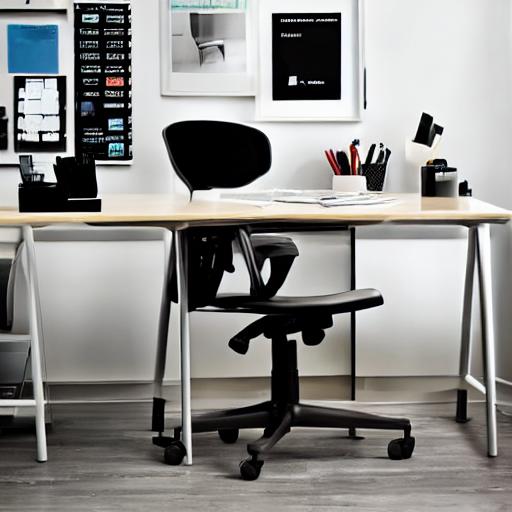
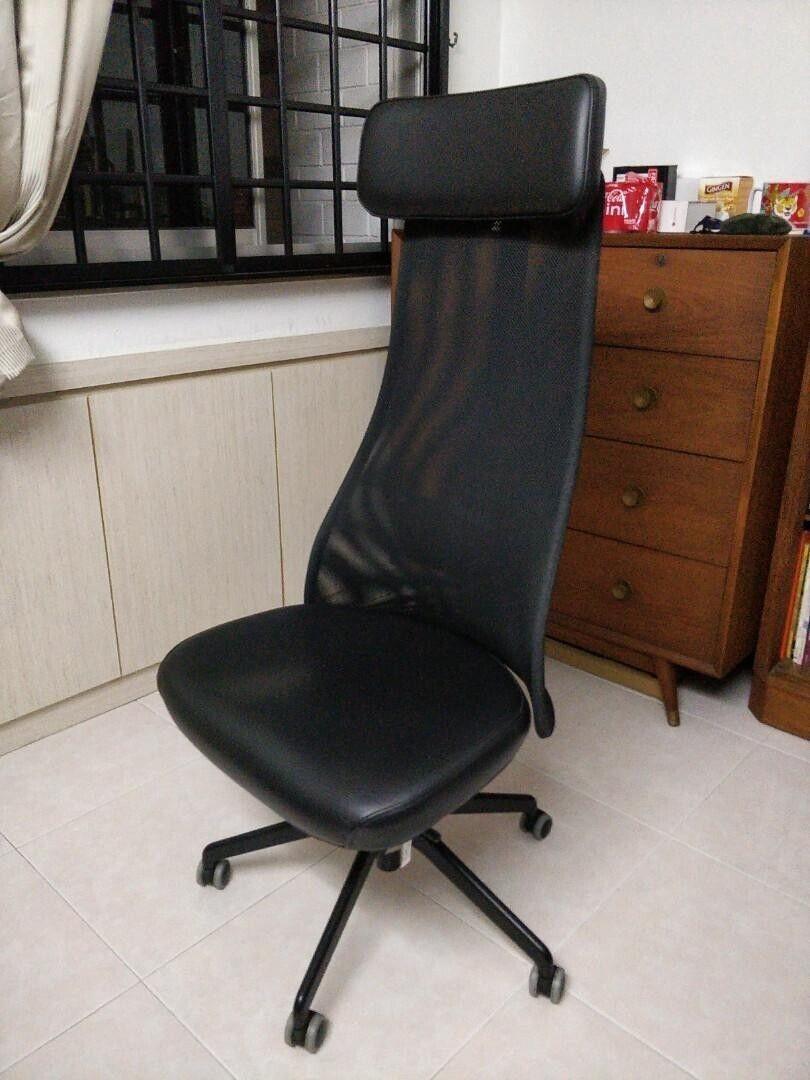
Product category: items_chair
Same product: no